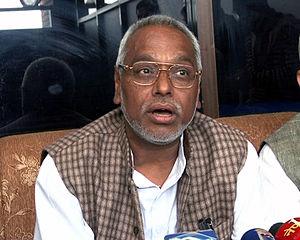
Rajendra Mahato, né le 19 novembre 1958, né dans le district de Sarlahi, est un homme politique népalais, président du Parti de la bonne volonté.